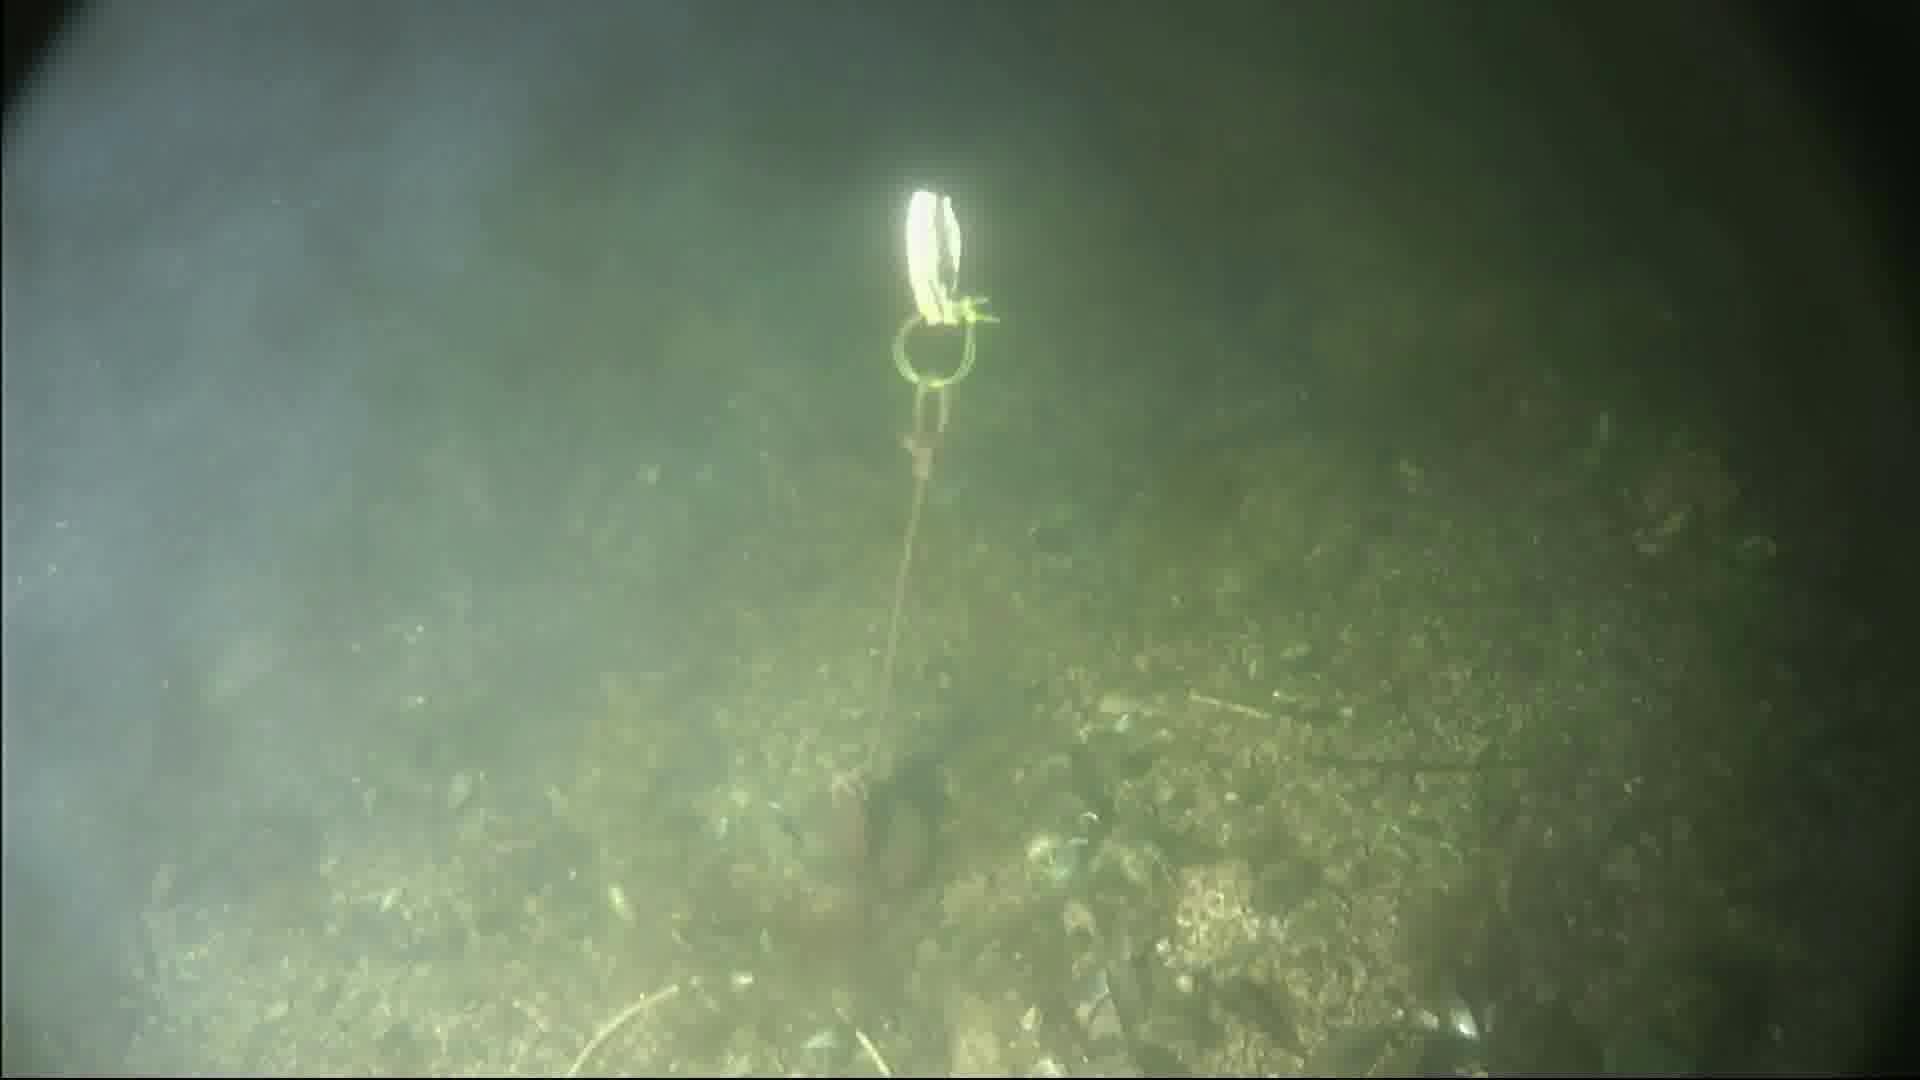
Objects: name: crab